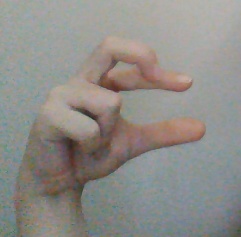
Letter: thal